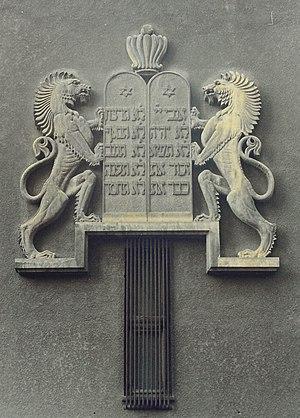
La synagogue Yeshua Tova est une synagogue à Bucarest, en Roumanie. Elle est la plus ancienne de la ville fréquentée par la communauté juive locale.